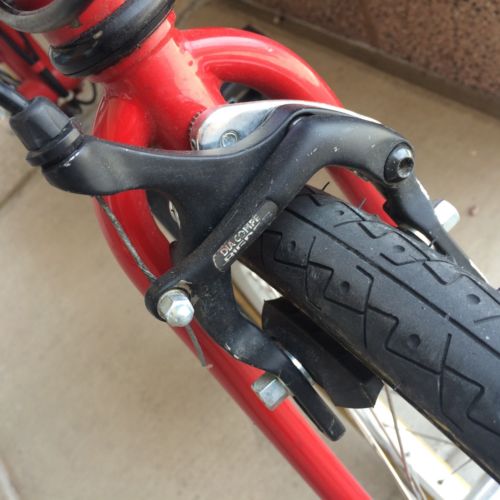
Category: bicycle